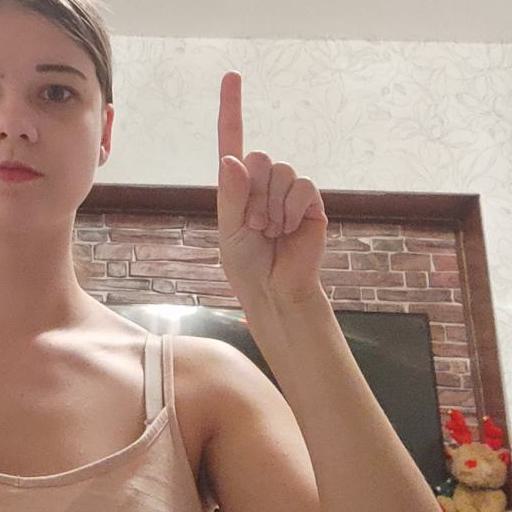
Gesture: one